Naval Air Station Tongue Point

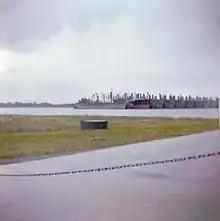
Liberty Ships in mothballs at Tongue Point in 1965

After World War II the air station was deactivated and the base was expanded to include a naval mothball site for the National Defense Reserve Fleet (NRDF), Pacific Reserve Fleet, Astoria (Columbia River Group) which was operated by the predecessors of the United States Maritime Administration (MARAD)